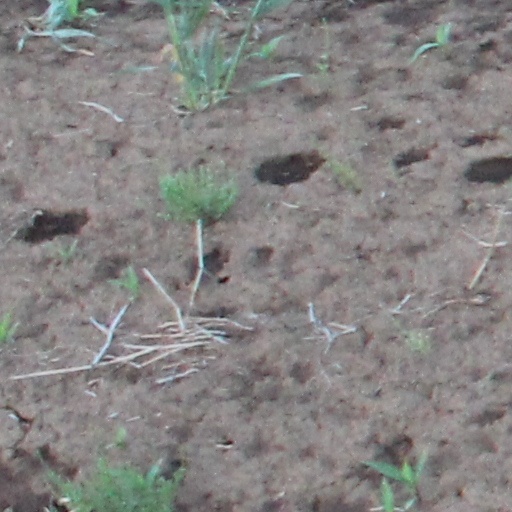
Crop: wheat